Bicycle tree

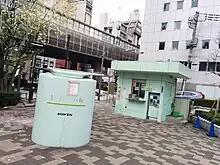
System in Roppongi holding 204 bicycles, with a public area above

A bicycle tree or "cycle tree" or "bike tree" is a bicycle parking system that resembles a tree in shape. There are a few types that have been developed.